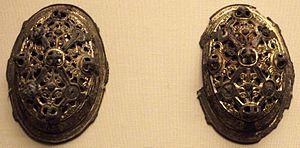
L'art viking, également connu sous le nom de l'art du nord, est un terme largement accepté pour désigner l'art scandinave et viking trouvant ses origines en particulier dans les Îles britanniques et d'Islande, au cours de l'âge des Vikings s'étendant du VIIIᵉ au XIᵉ siècle de notre ère. L'art viking partage de nombreuses influences avec des traditions de la culture celtique, germanique, romane et d’Europe de l'Est.